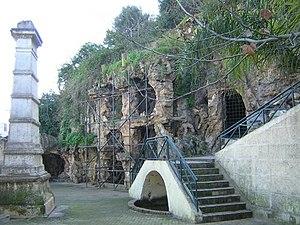
Grotte de Cervantes dans les hauteurs de l'actuel quartier Belouizdad à Alger
Miguel de Cervantes francisé en Miguel de Cervantès, né le 29 septembre 1547 à Alcalá de Henares et enterré le 23 avril 1616 à Madrid, est un romancier, poète et dramaturge espagnol. Il est célèbre pour son roman L’Ingénieux Hidalgo Don Quichotte de la Manche, publié en 1605 et reconnu comme le premier roman moderne.